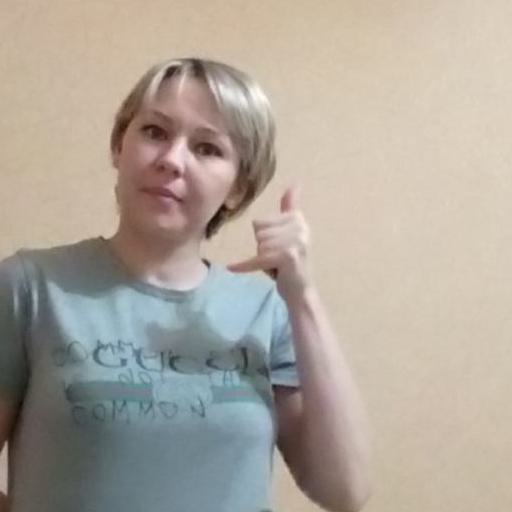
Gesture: call